Quli Qutb Shah

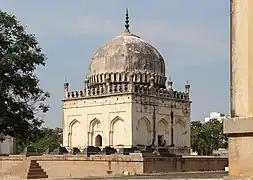
Tomb of Sultan Quli Qutb Shah in Hyderabad

After the disintegration of the Bahmani Sultanate into the five Deccan sultanates, he declared independence and took the title of Qutb Shah, and established the Qutb Shahi dynasty of Golconda. Even though there is ample evidence that he never proclaimed his kingship. The inscription on his grave itself names him as Sultan Quli Qutb-ul-Mulk: